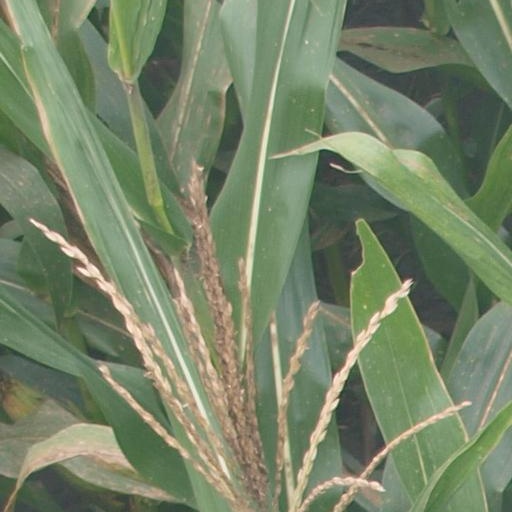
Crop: maize; corn